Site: brandenburg
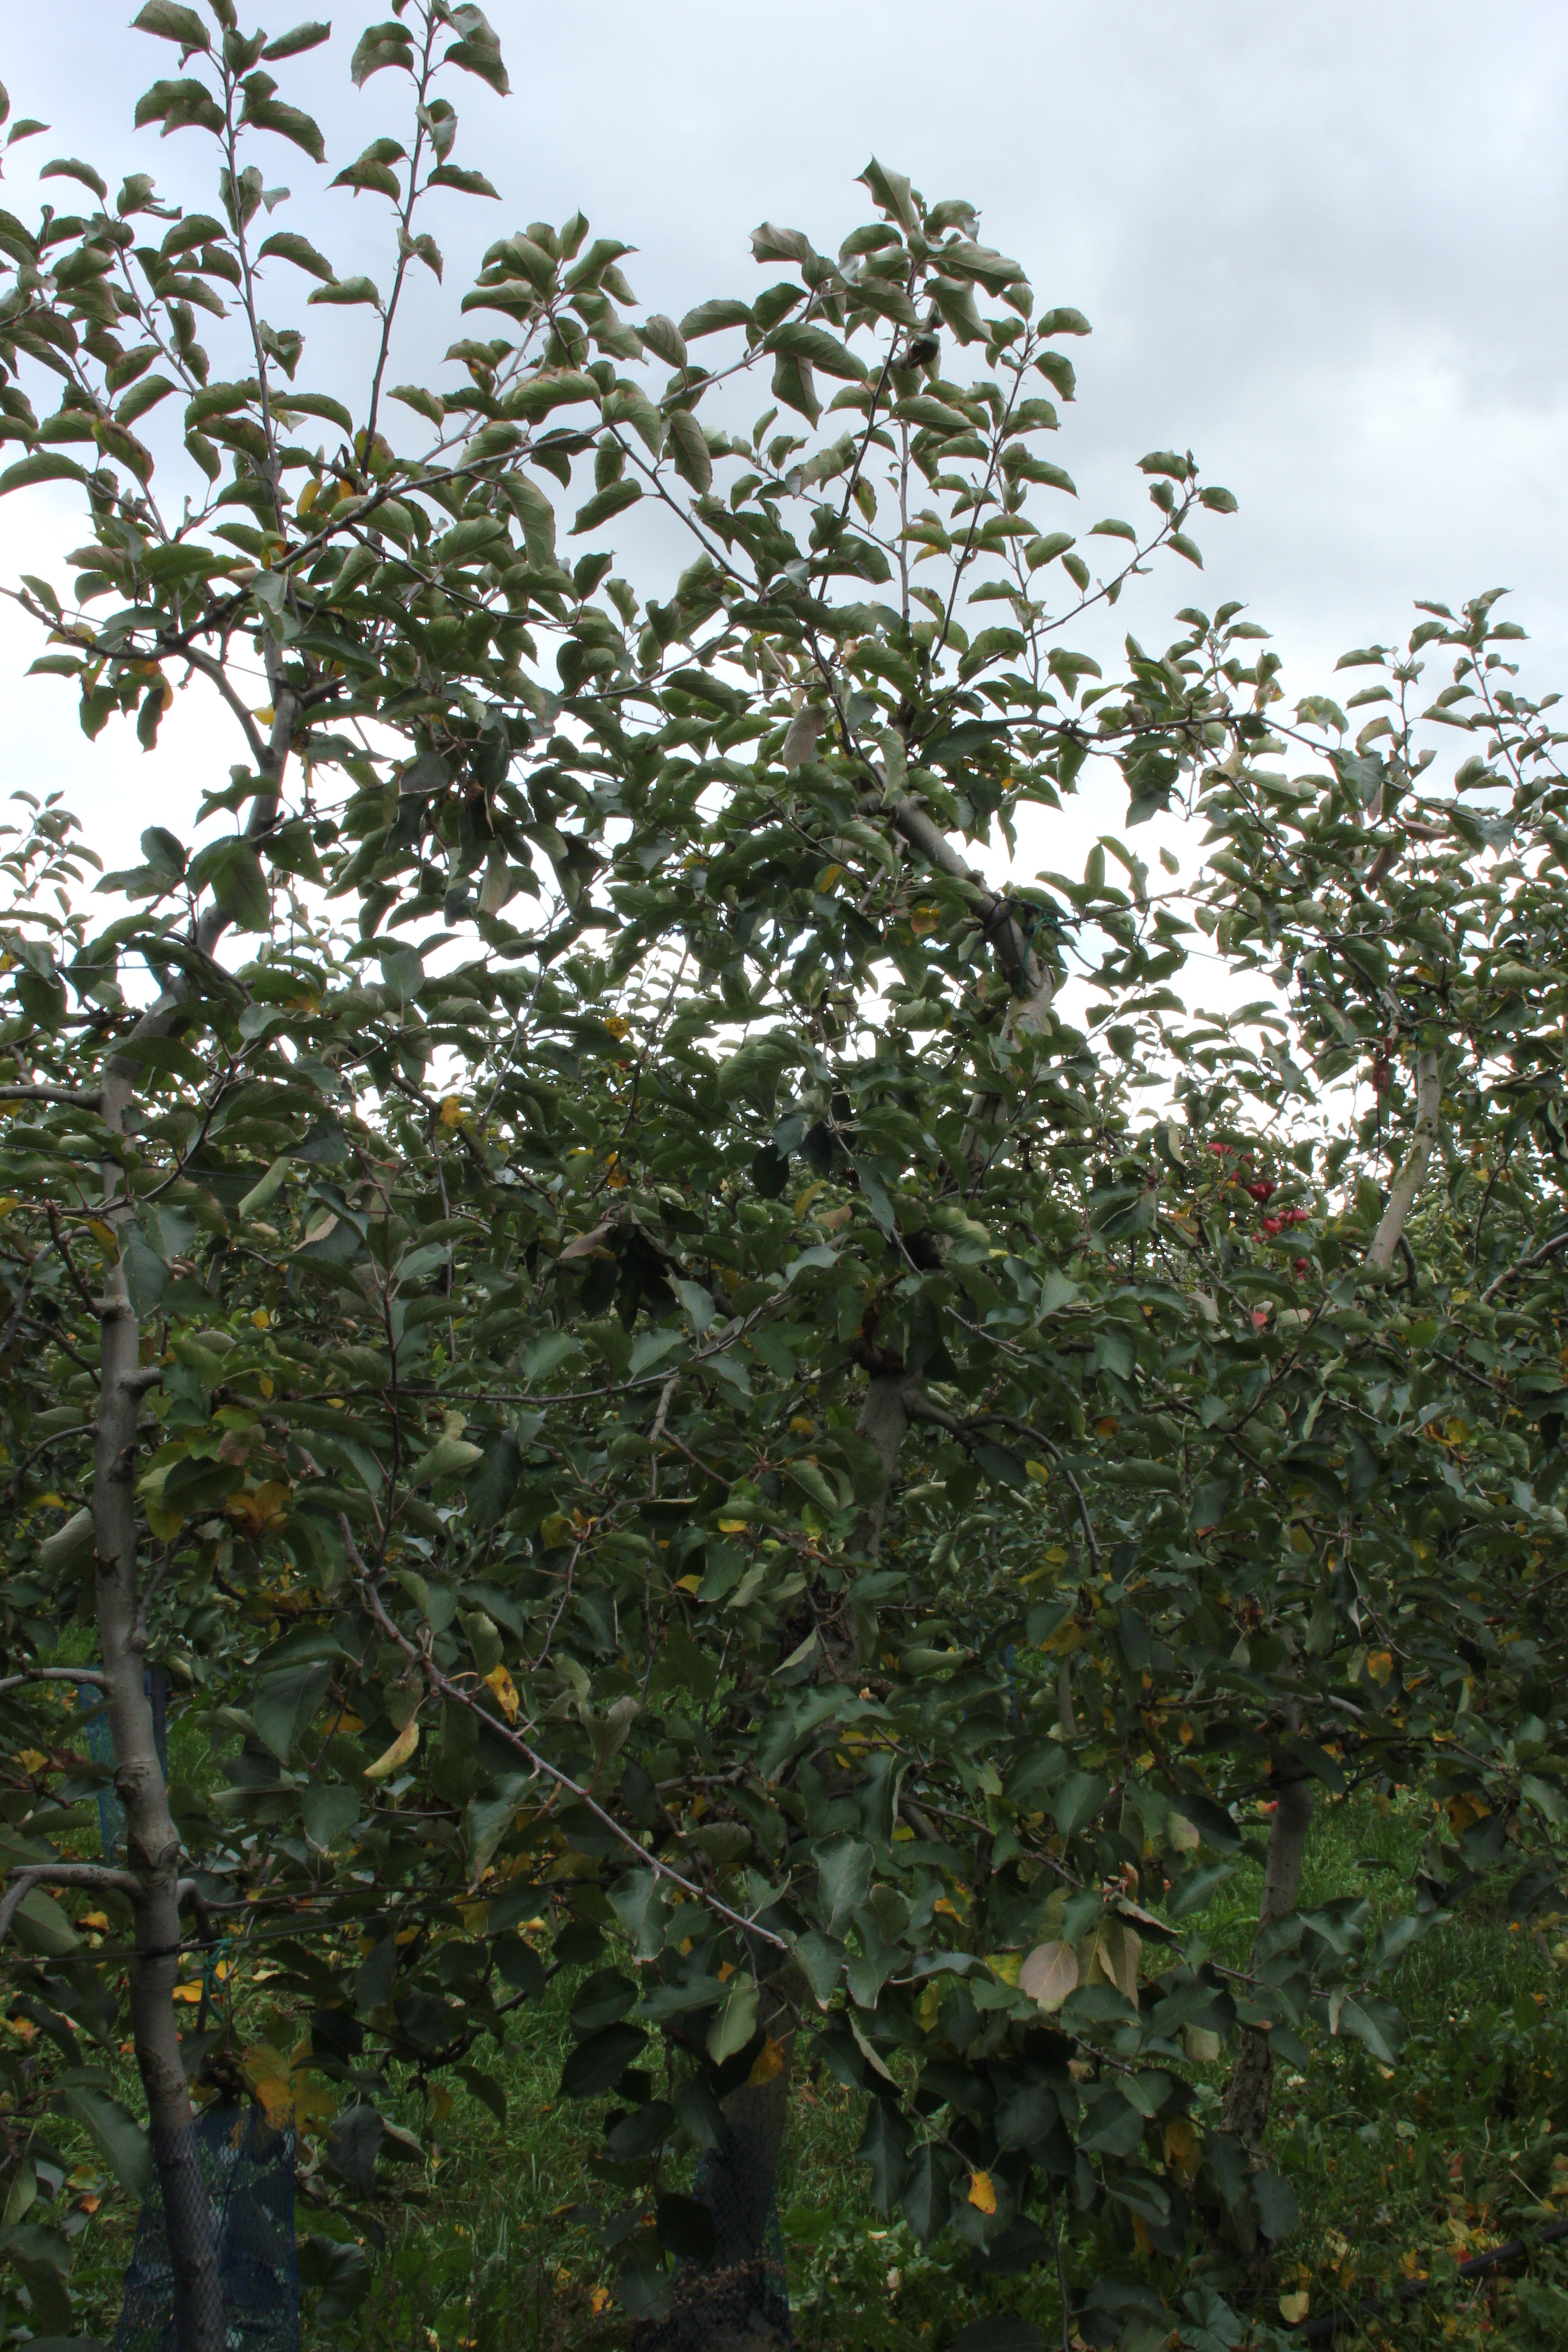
Growth stage (BBCH 91): Senescence, beginning of dormancy